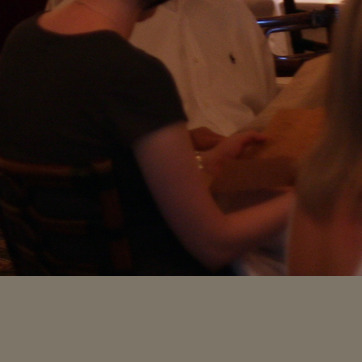
Material: skin